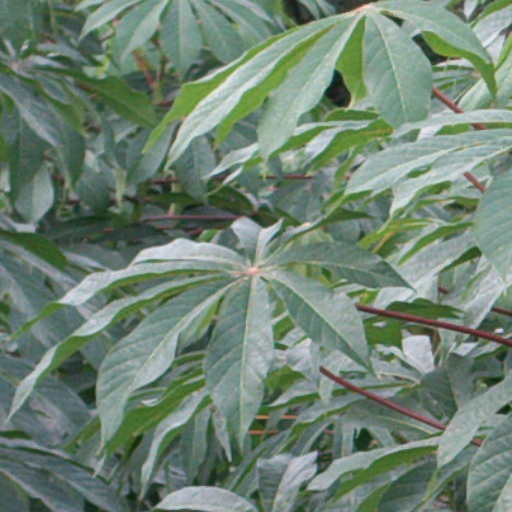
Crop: cassava